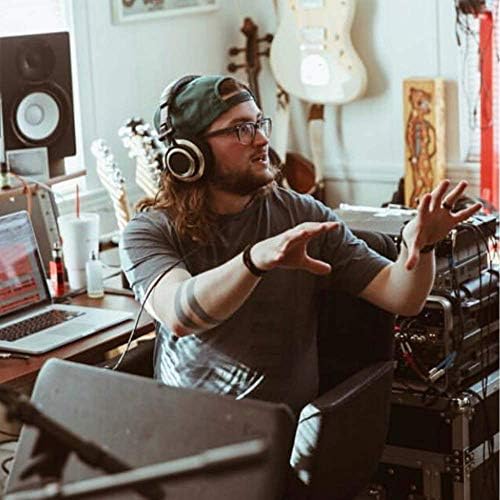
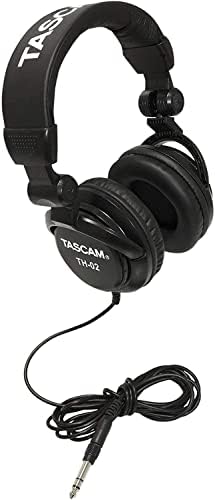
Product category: headphones
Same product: no